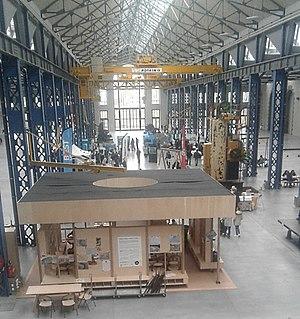
Le hall d'exposition des Ateliers des Capucins à Brest en 2017
Recouvrance est le nom d'un quartier historique de Brest situé rive droite de la Penfeld, la rivière le long de laquelle Brest s'est construite, avec son arsenal militaire. Le nom Recouvrance vient du fait que dans la paroisse de Sainte-Catherine, on honorait une statue de vierge, Notre-Dame de Recouvrance qui a donné son nom au quartier. Recouvrer la terre c'est retrouver la terre : on priait Notre-Dame de Recouvrance pour faire un bon retour à sa terre de départ.